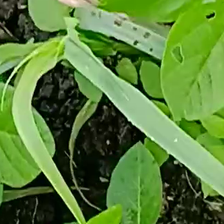
Weed species: Digitaria_SP_(Digitaria Sanguinalis )